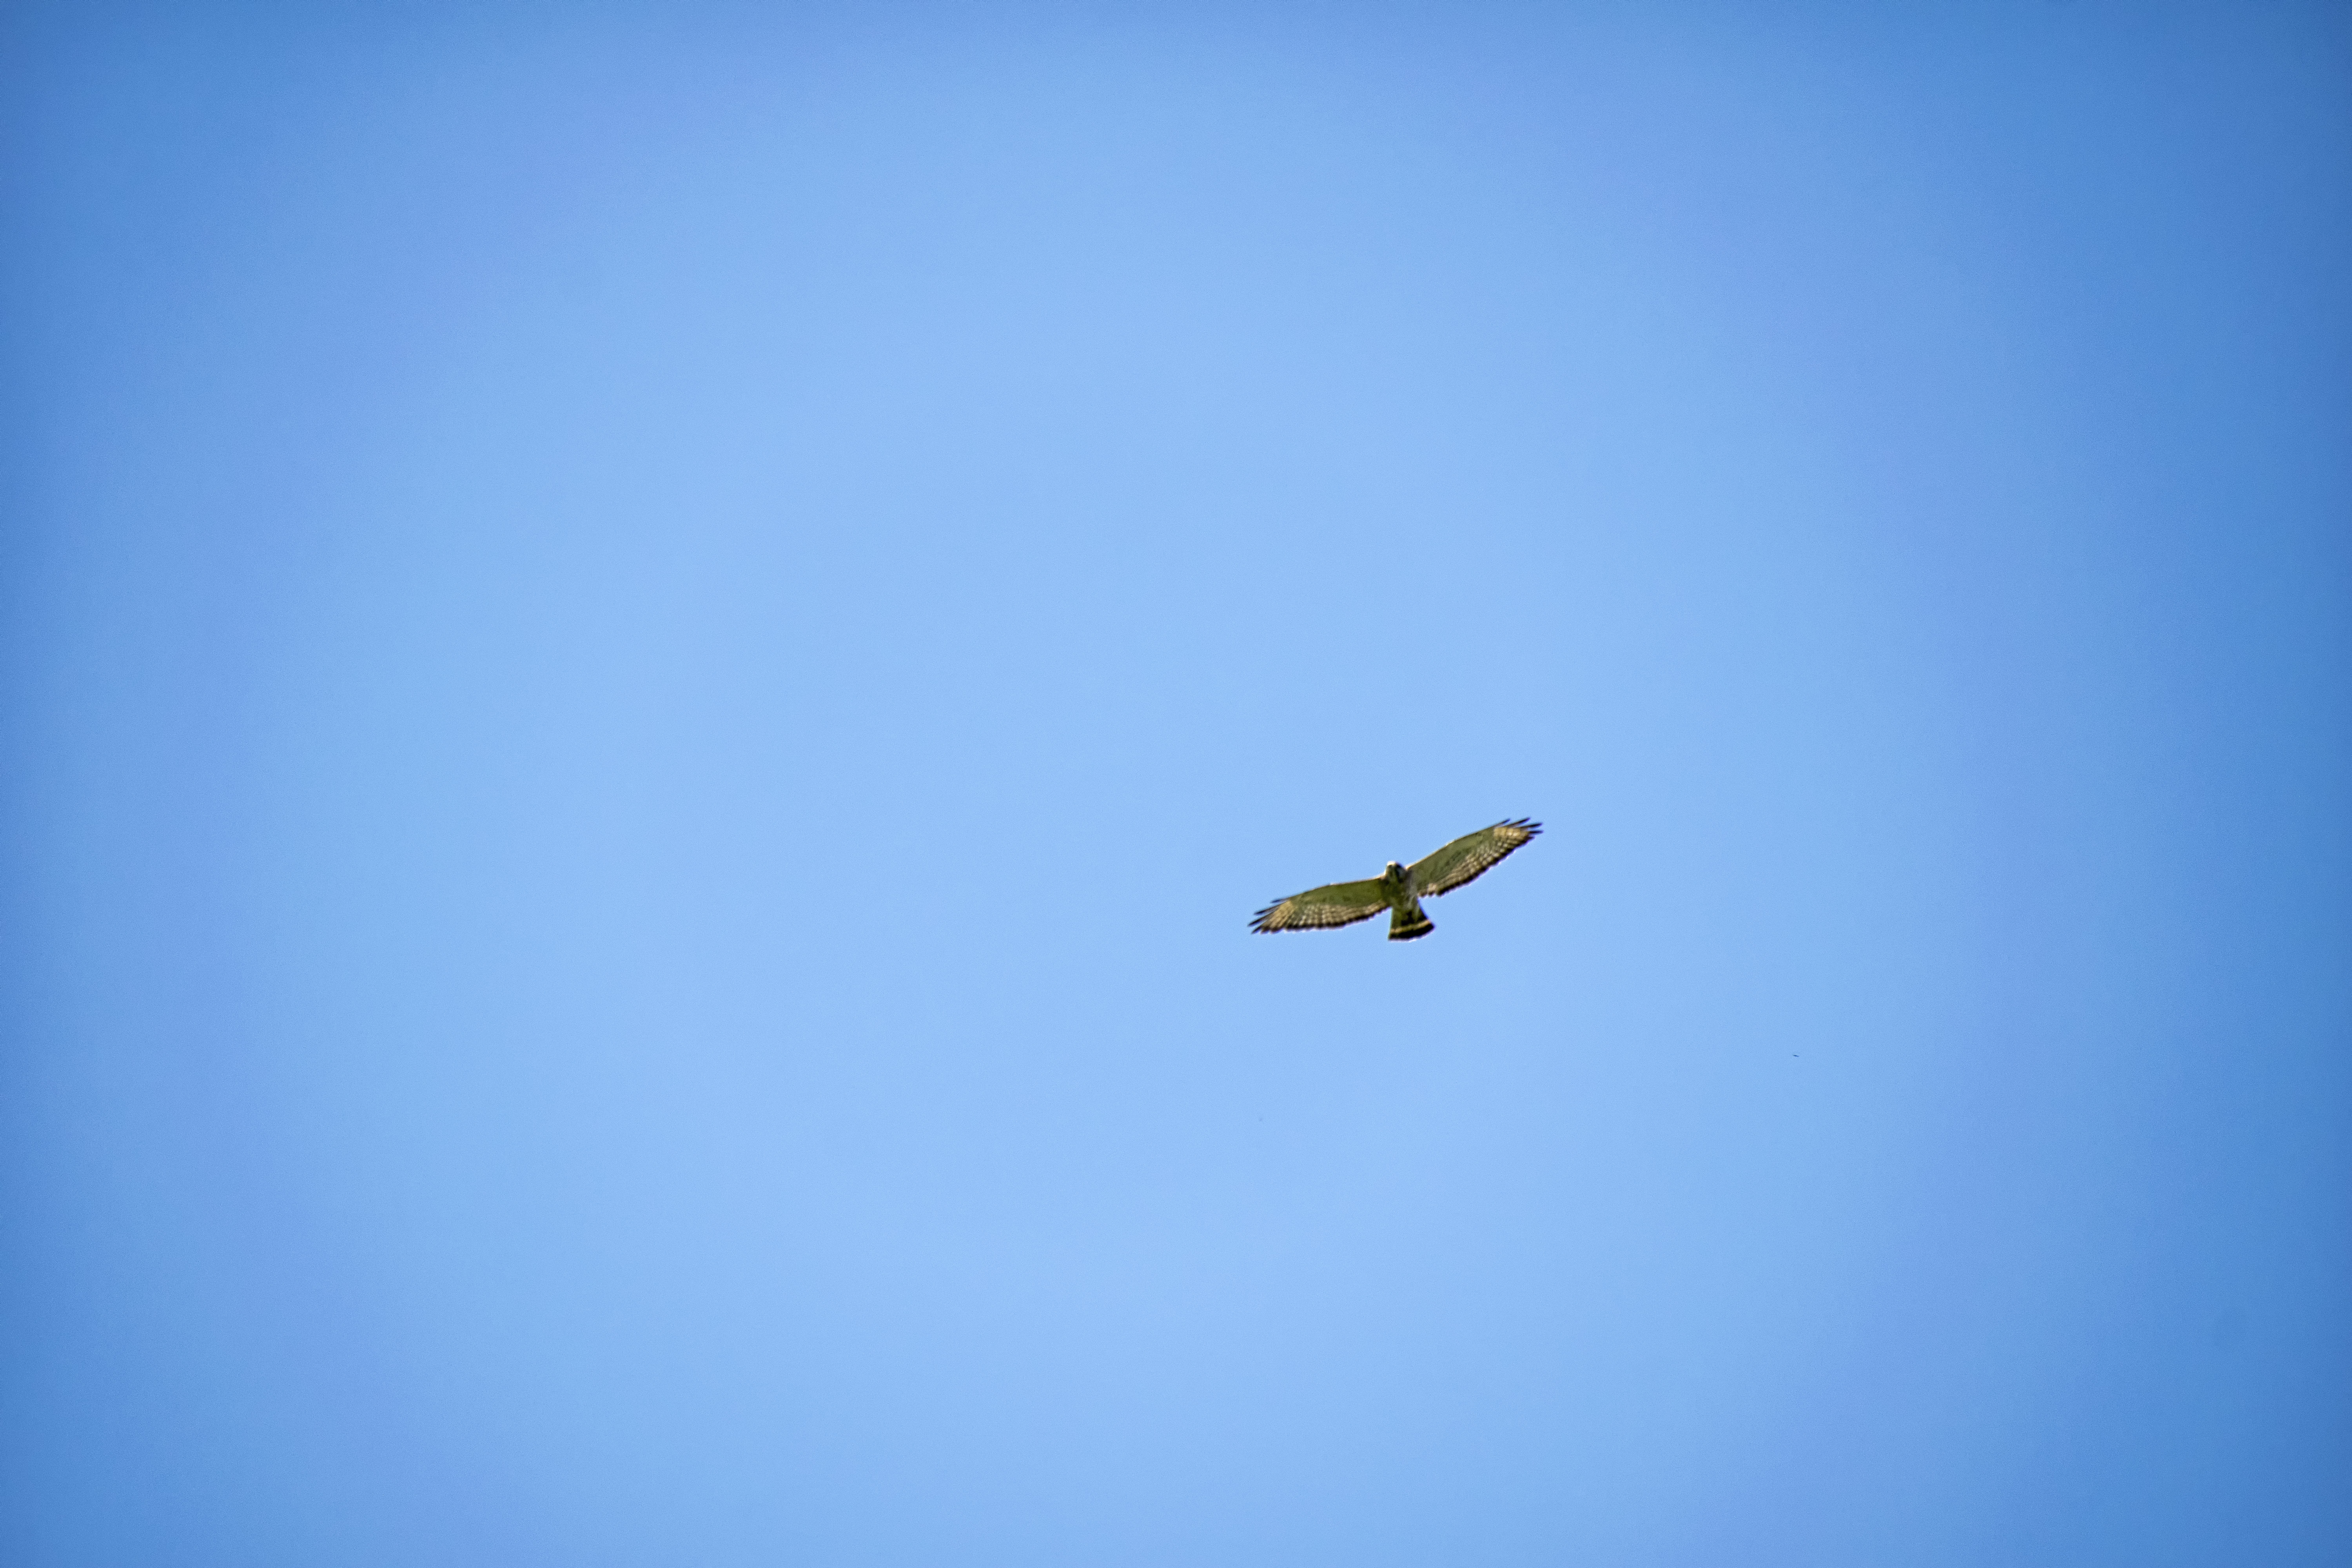
bird, wing, sky, airplane, aircraft, vehicle, flight, blue, winged, hawk, toy, canada, quebec, sherbrooke, oiseau, petite, buse, broad, atmosphere of earth, computer wallpaper